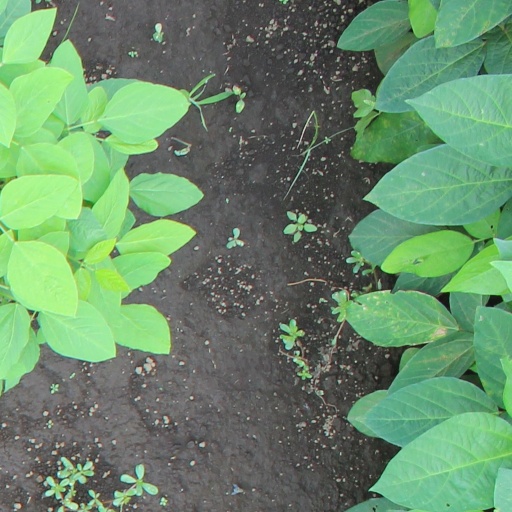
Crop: soybean